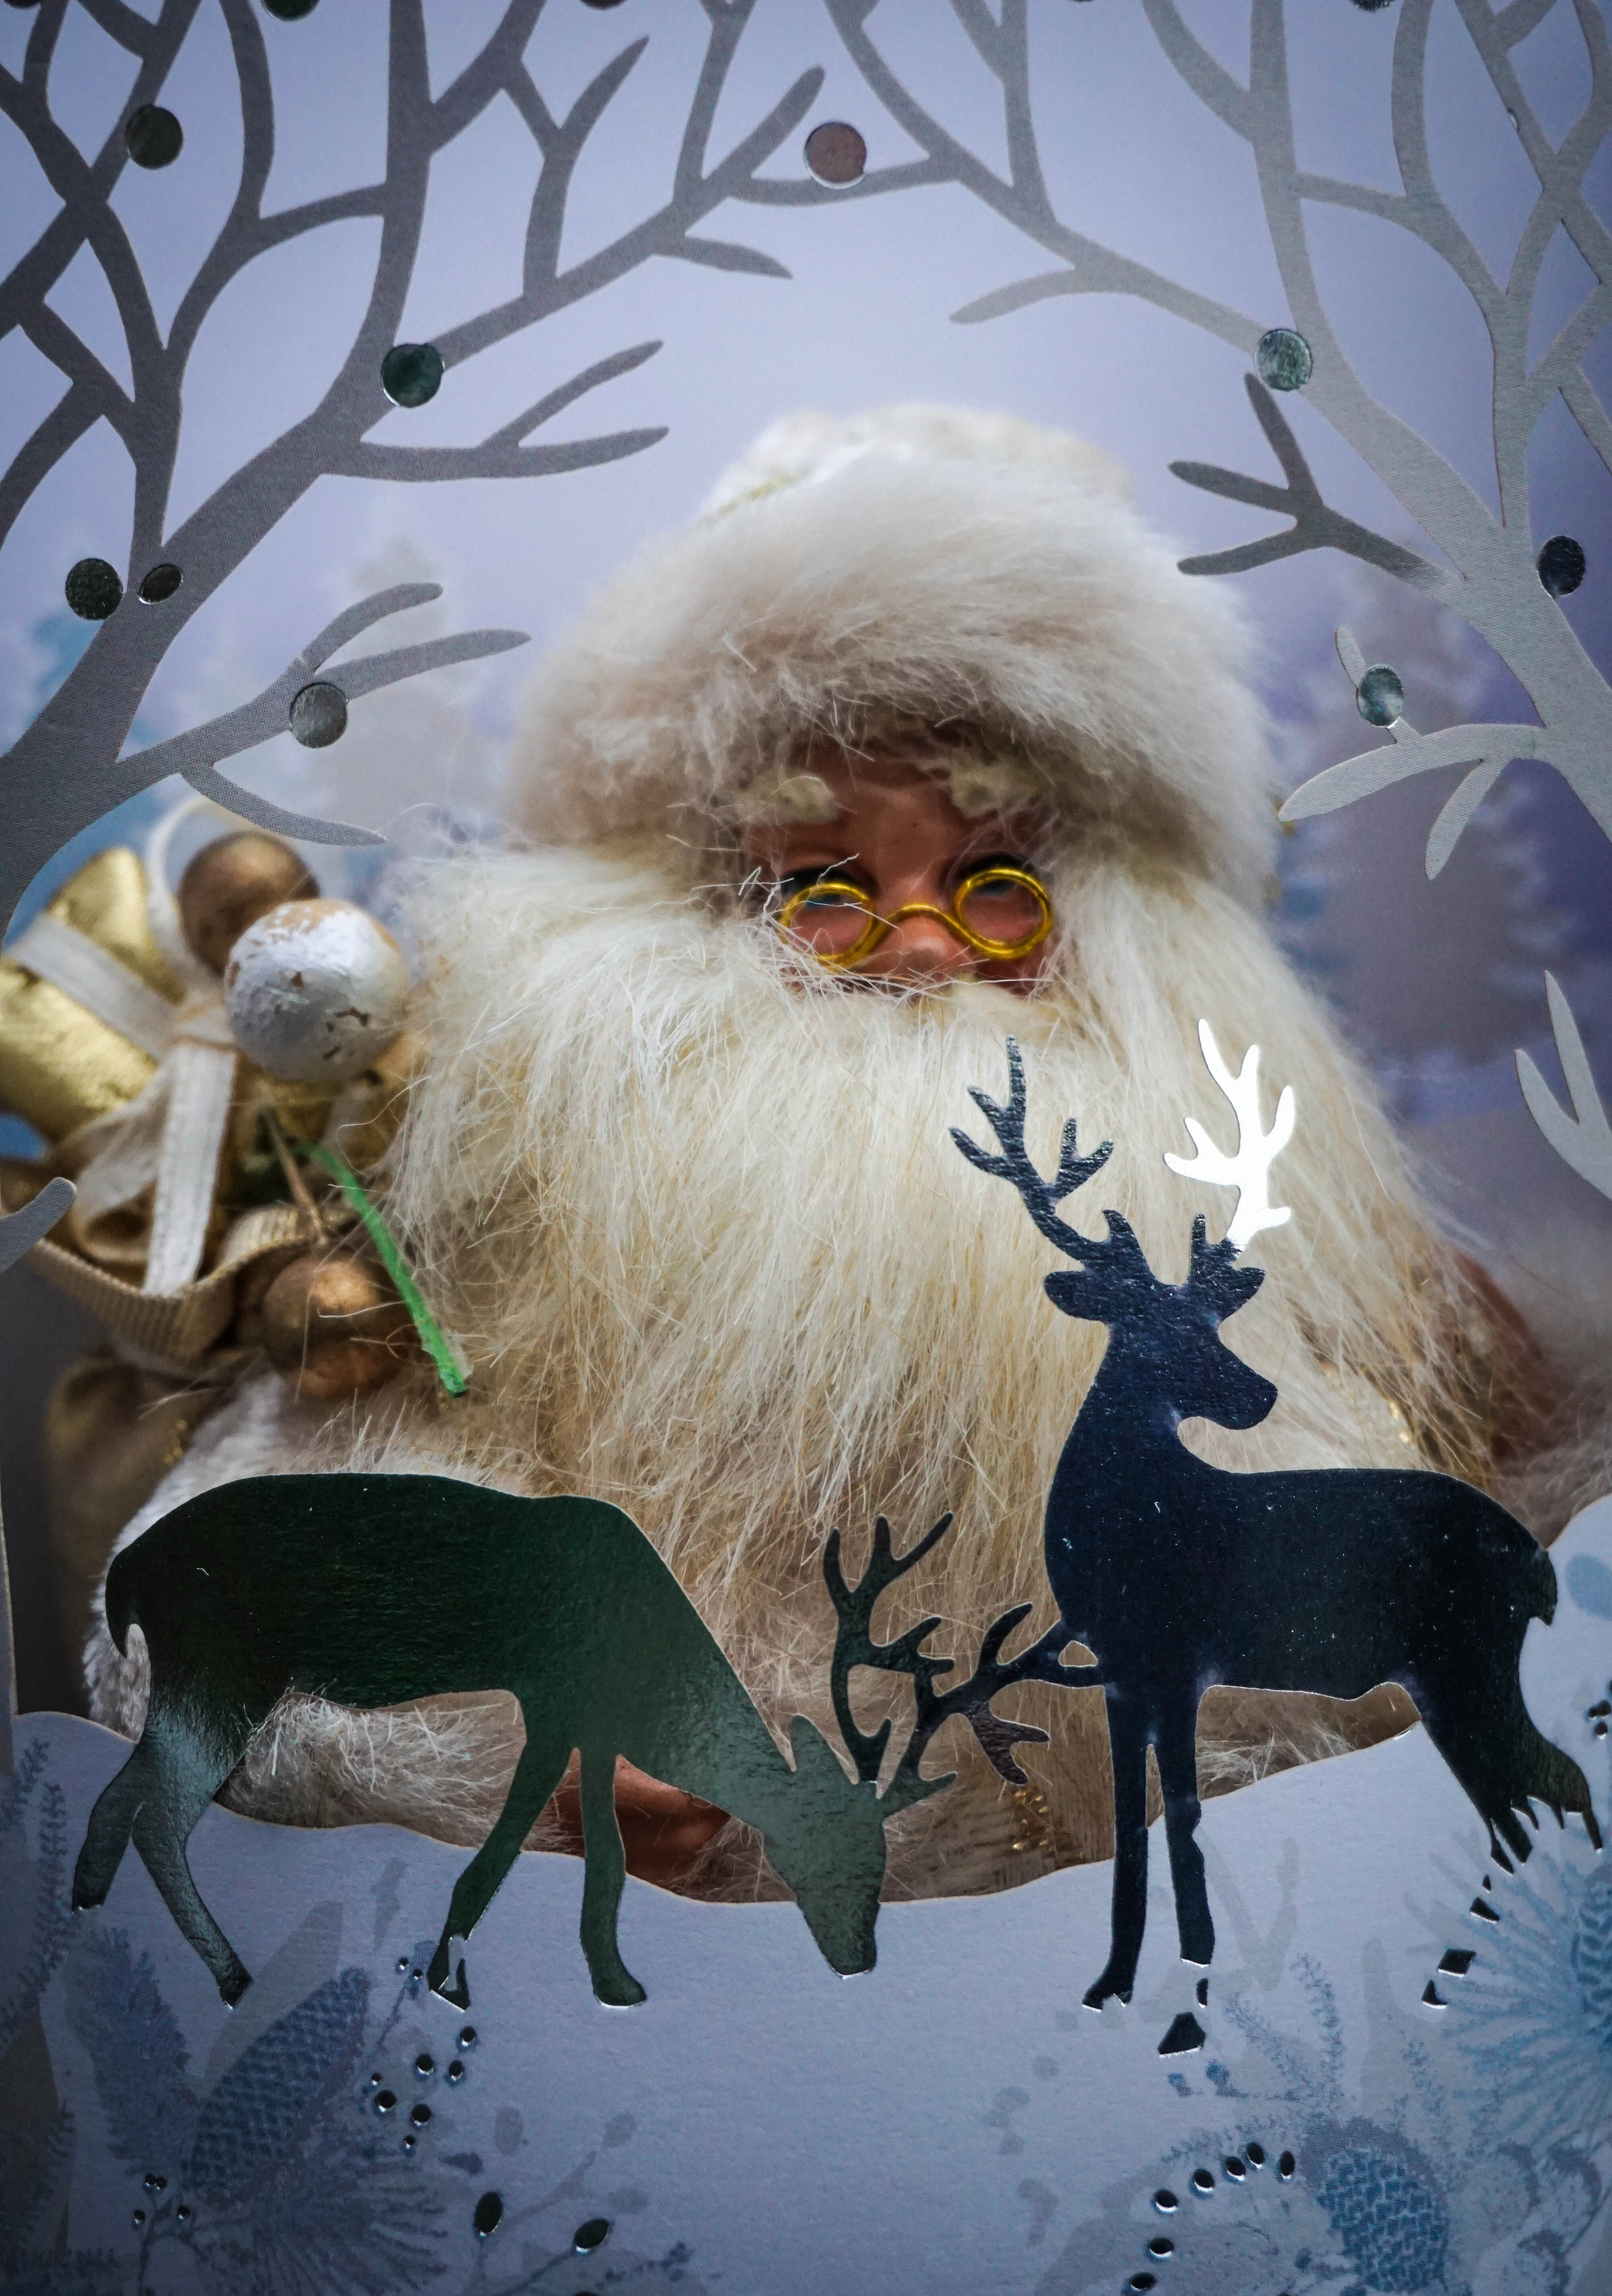
gold, silver, xmas, santa claus, fictional character